William Bernard Cooke

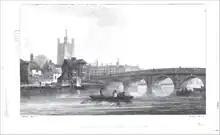
Henley bridge 1811

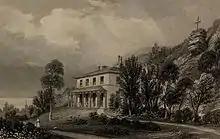
Pulpit Rock Bonchurch, 1849

William Bernard Cooke (1778 – 2 August 1855), was an English line engraver.